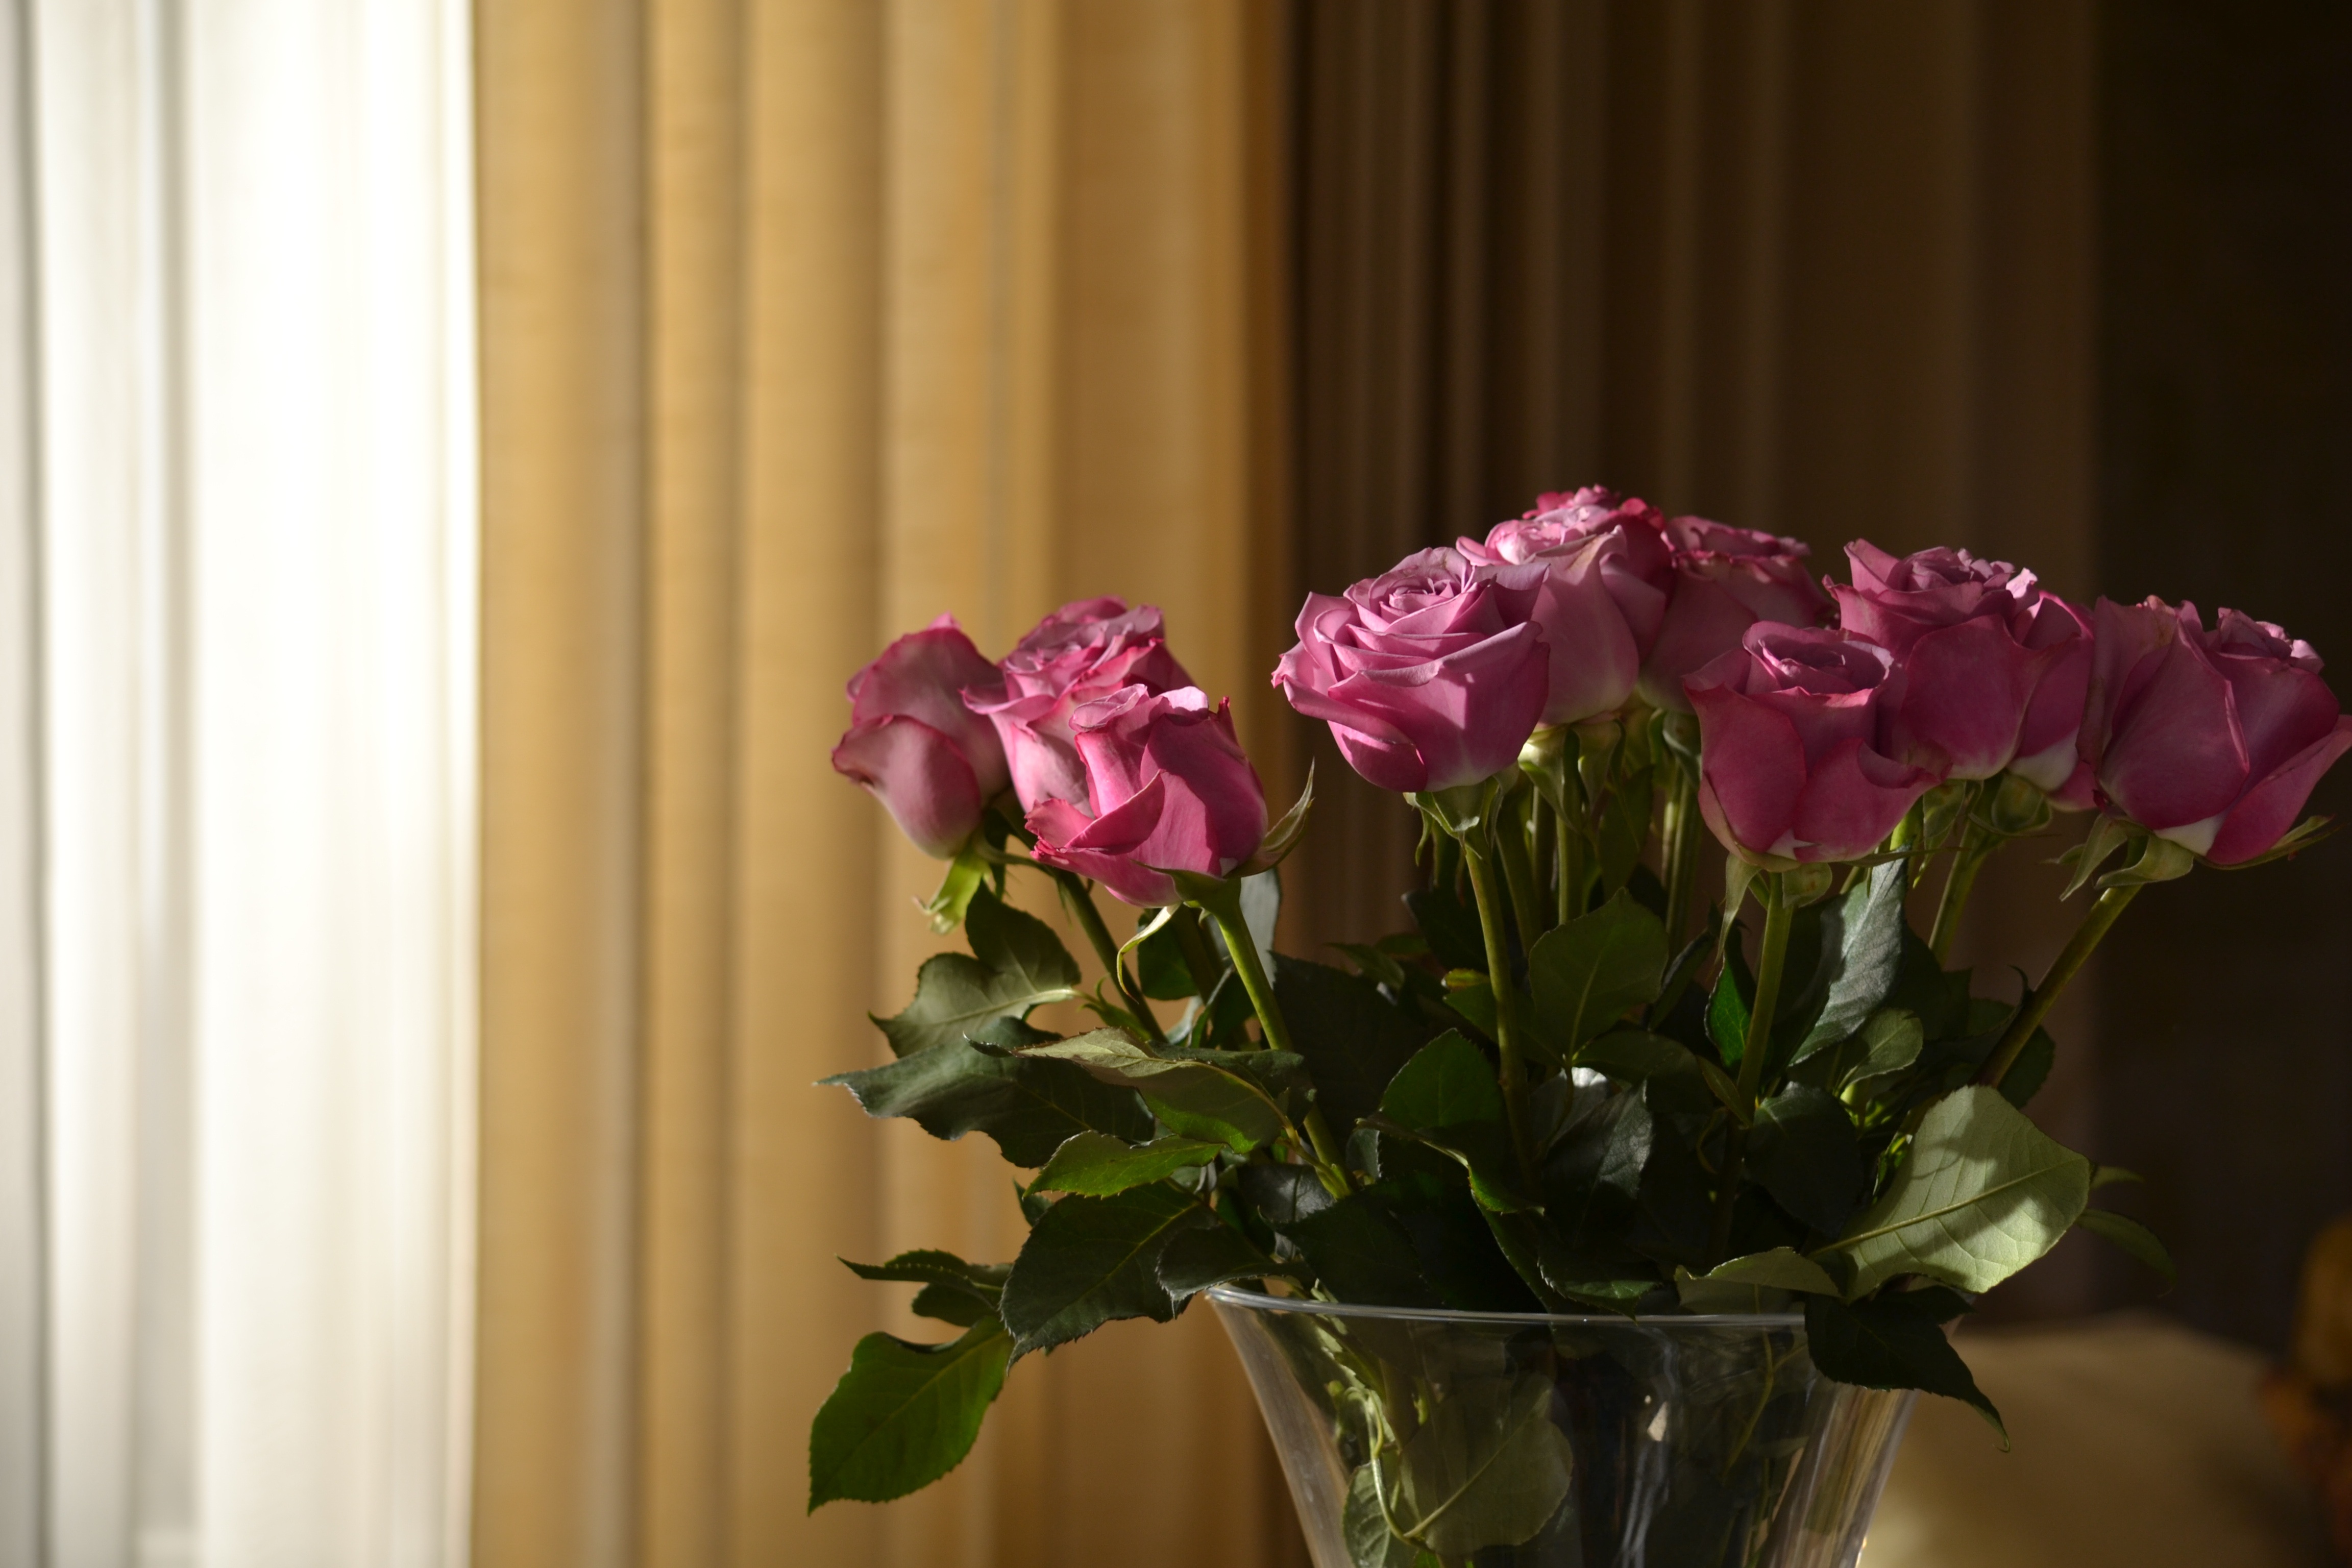
nature, plant, flower, petal, bloom, floral, romantic, pink, flora, flowers, roses, curtains, floristry, macro photography, flowering plant, garden roses, flower bouquet, cut flowers, floral design, land plant, flower arranging